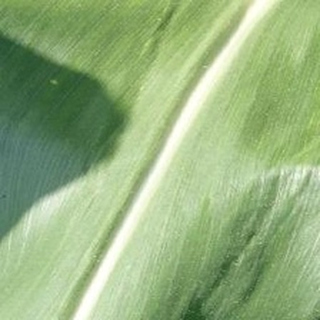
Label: healthy_corn